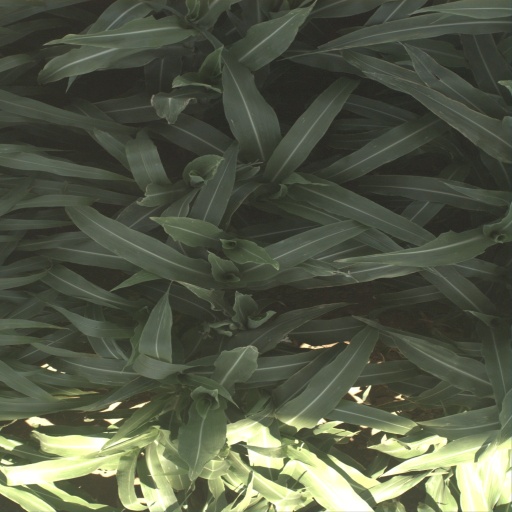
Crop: sorghum